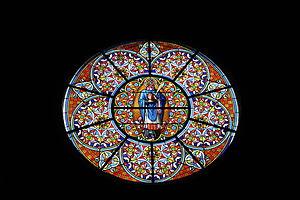
Saint Yon est un saint catholique. Il est fêté le 5 août.